Linda Chen

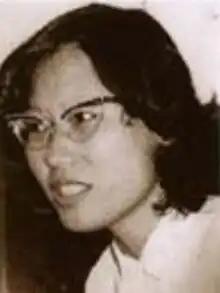
Linda Chen

Linda Chen (also known as Linda Chen Mock Hock or Linda Chen Mong Hock; 1928 – 29 December 2002) was a Chinese-born, Singaporean linguist, writer, feminist and businesswoman. Having immigrated from China as a young child, Chen learned Chinese, English, and Malay and used her linguistic talent to write a Malay-Chinese dictionary that became widely used to teach Malay in the 1950s and 1960s. During her student days, she became active in the anti-colonial and women's rights movement. Because of her activism and heritage, she was seen as a threat and a ring-leader of communist infiltration into the country. Despite her denying that she was a communist, she was arrested in 1956 and jailed for 20 months, detained and kept under surveillance for four years between 1959 and 1963, and rearrested in 1963 as part of Operation Coldstore. After her release from prison, she lived in London for four years and then returned to Singapore, where she managed her family's multi-national book store until her death.